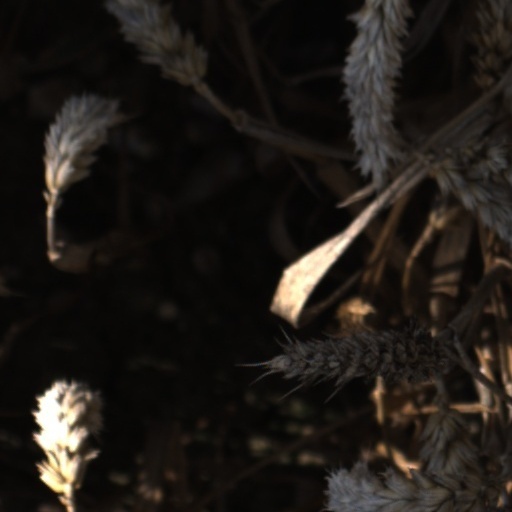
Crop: wheat